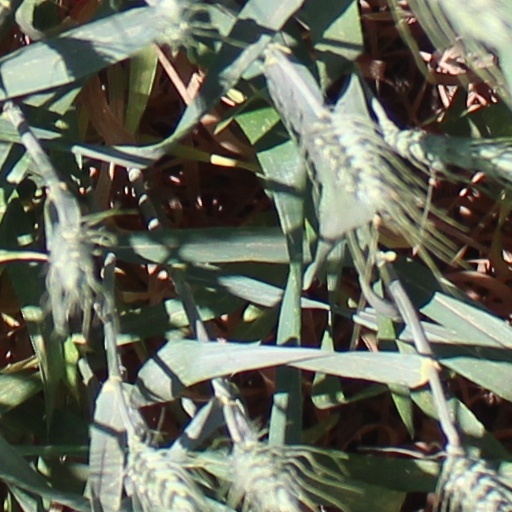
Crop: wheat